John DeLorean

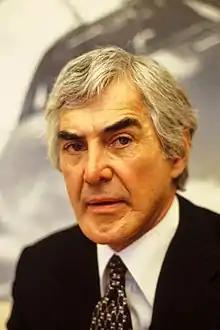
John DeLorean in December 1981

John Zachary DeLorean (January 6, 1925 – March 19, 2005) was an American engineer, inventor, and executive in the U.S. automobile industry. He is widely known as founder of the DeLorean Motor Company, as well as for his work at General Motors.